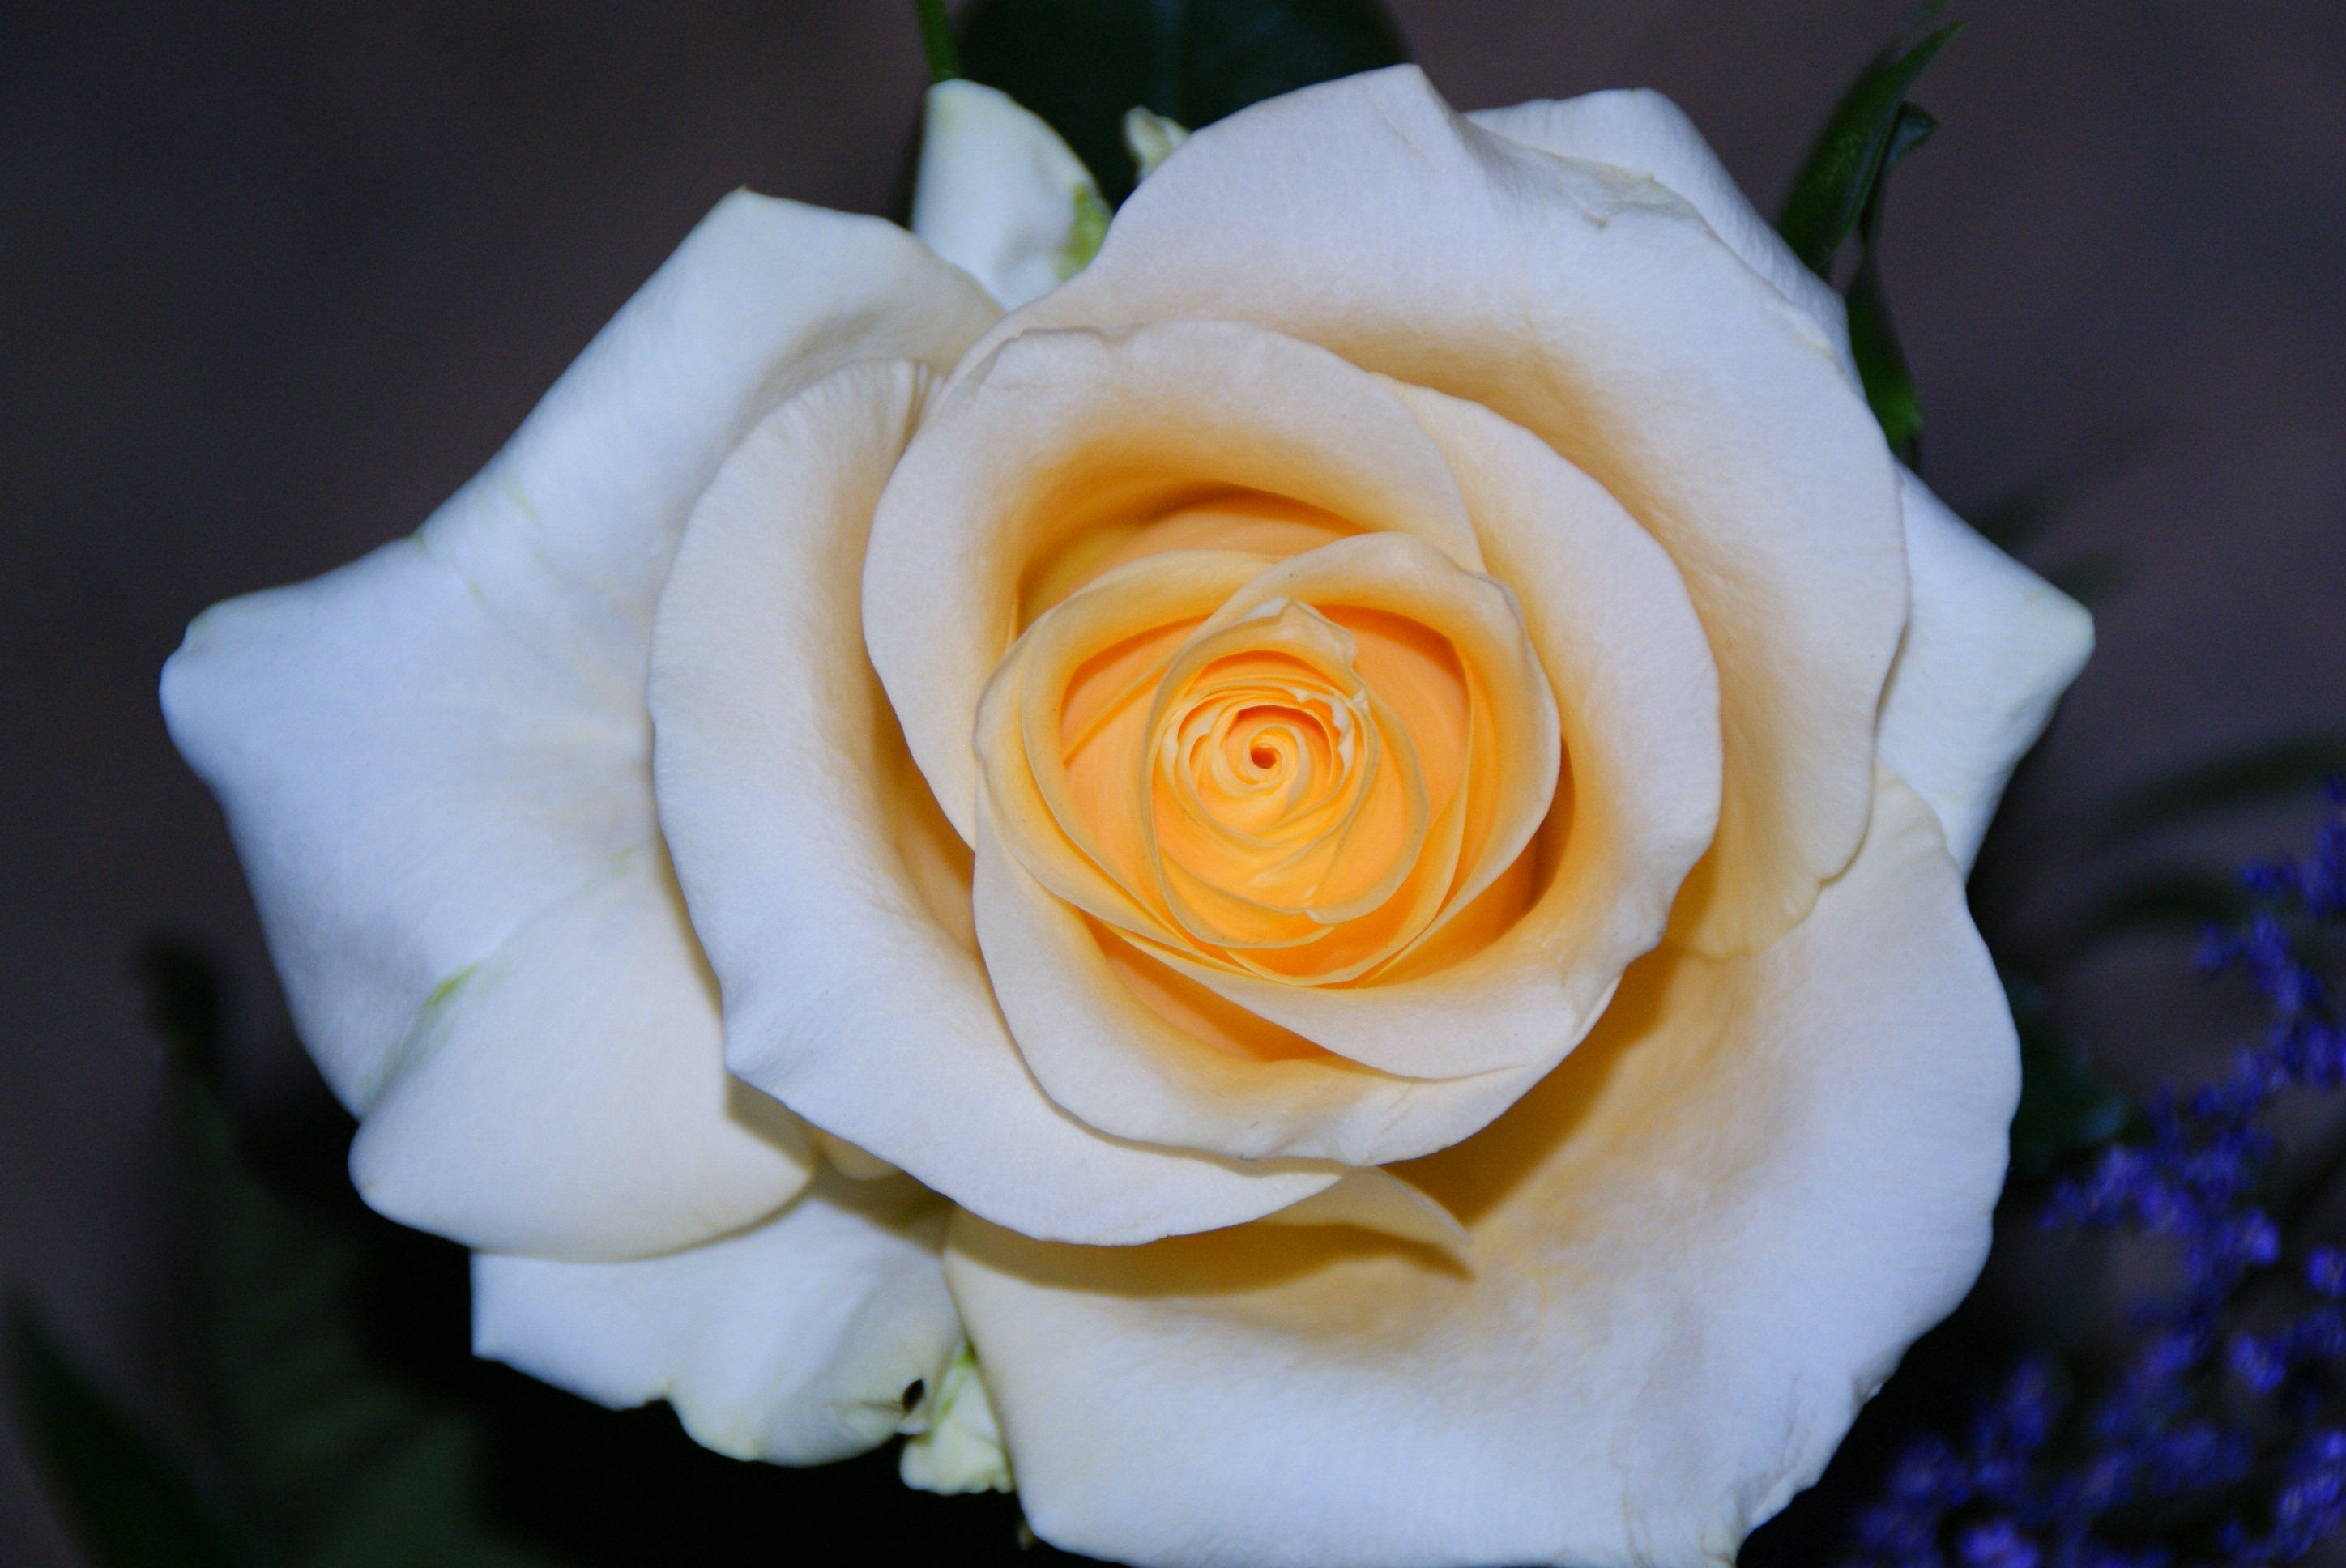
blossom, plant, white, photography, flower, petal, bloom, rose, orange, yellow, close, flora, close up, floristry, floribunda, rose bloom, macro photography, rose blooms, flowering plant, garden roses, rose family, flower bouquet, garden rose, land plant